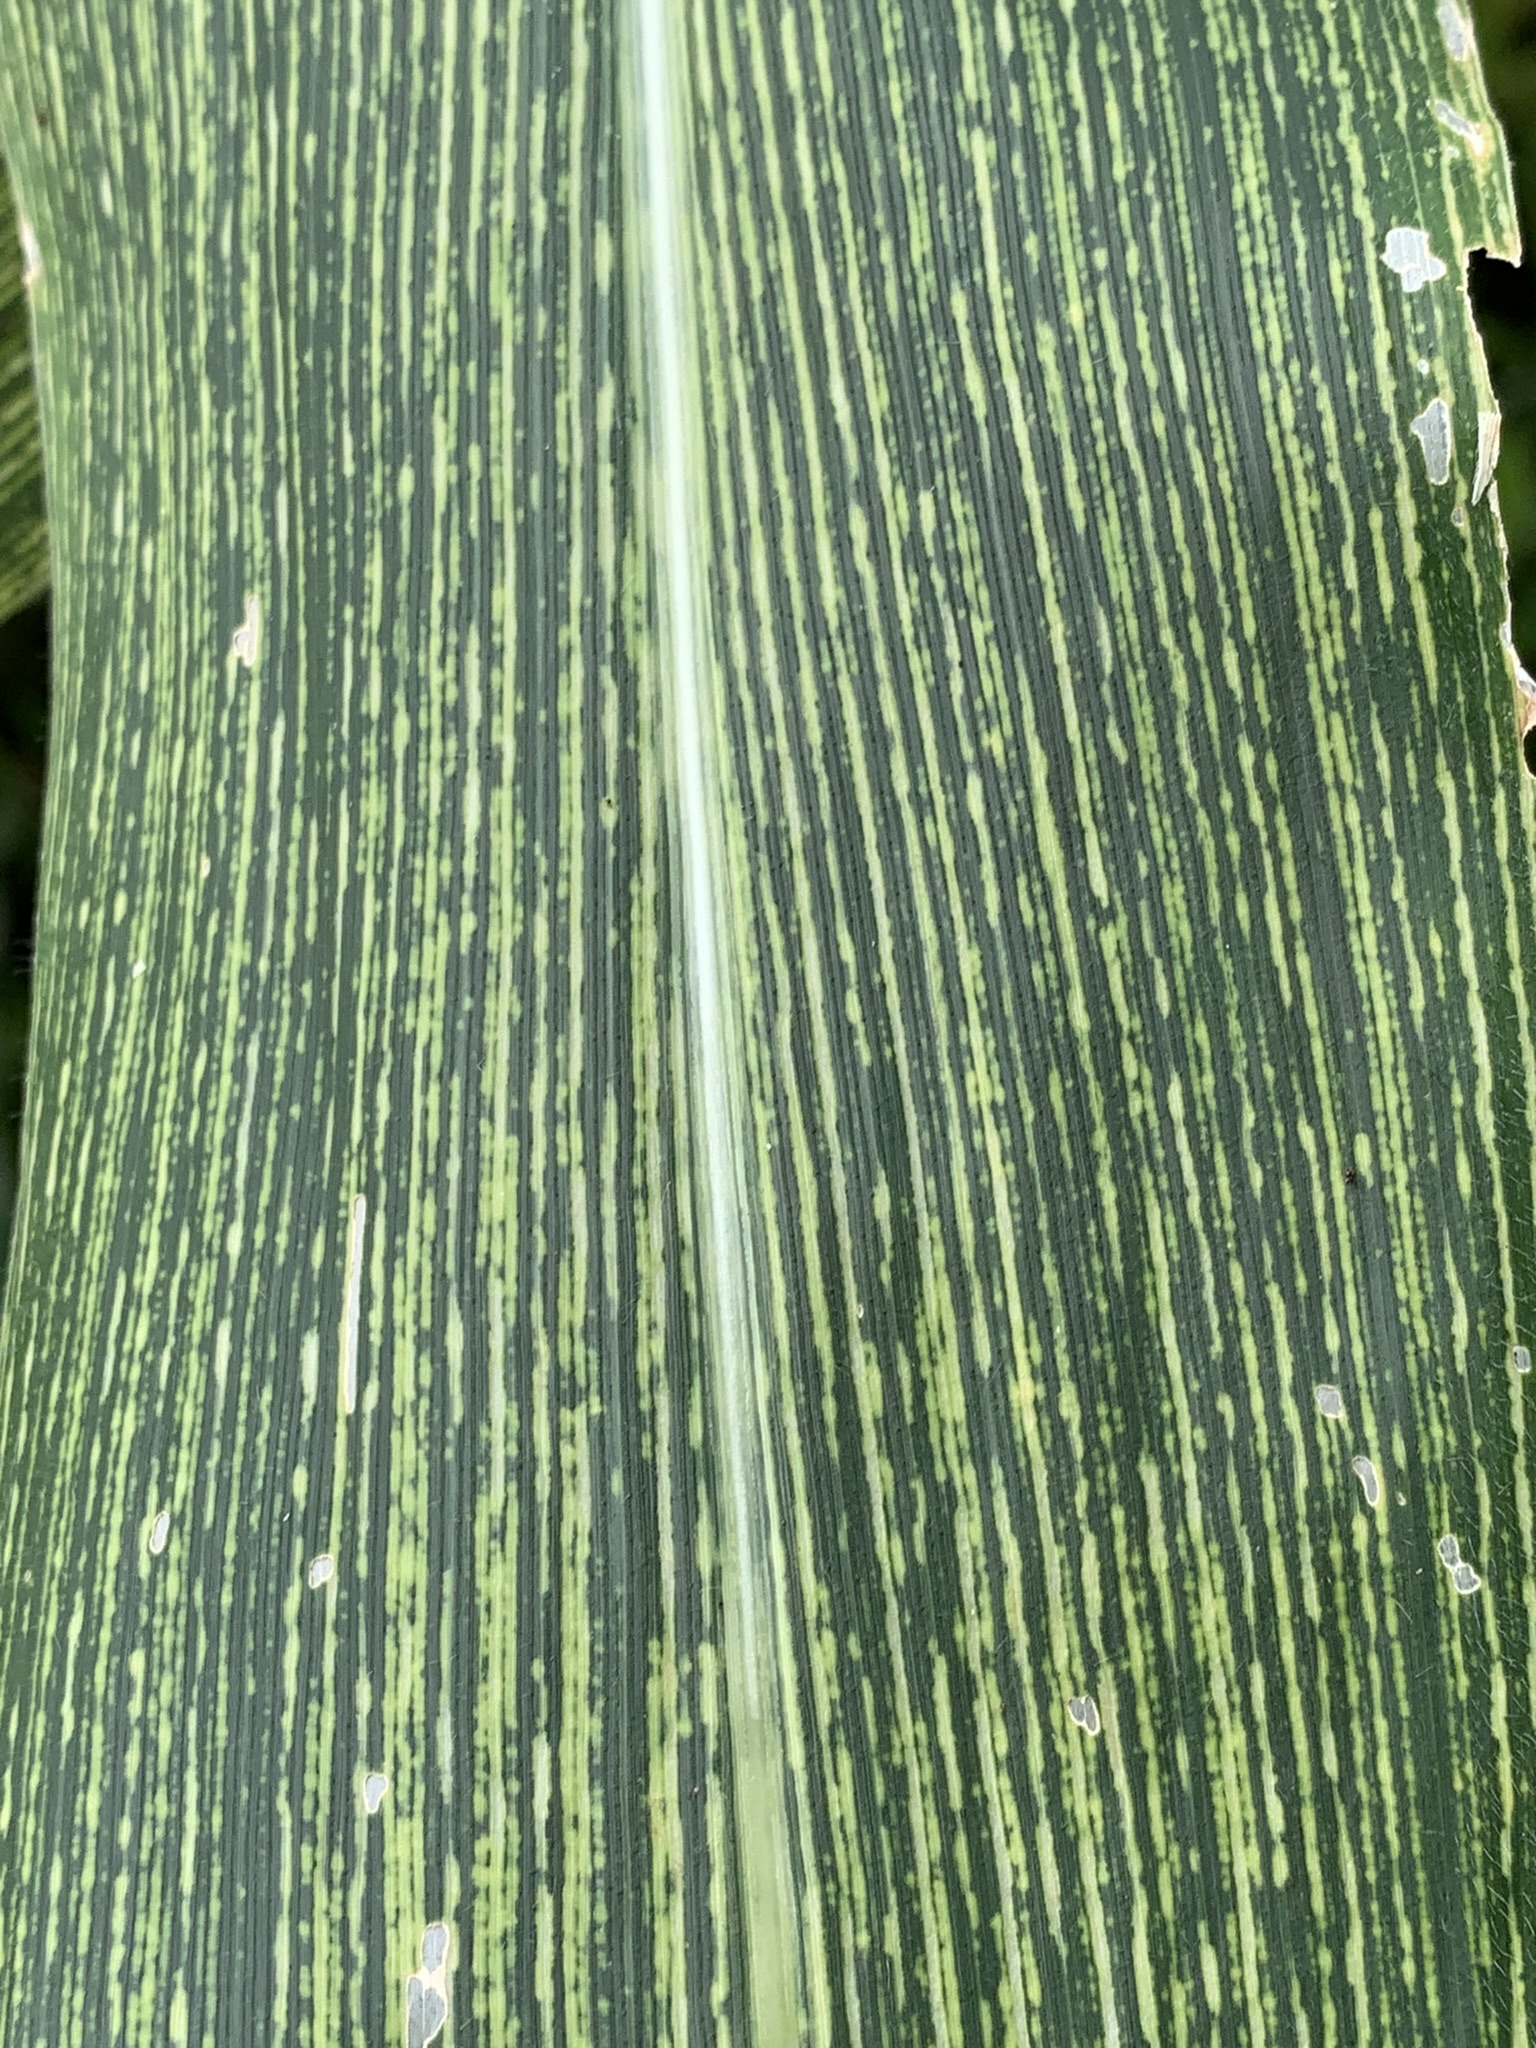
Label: MSV